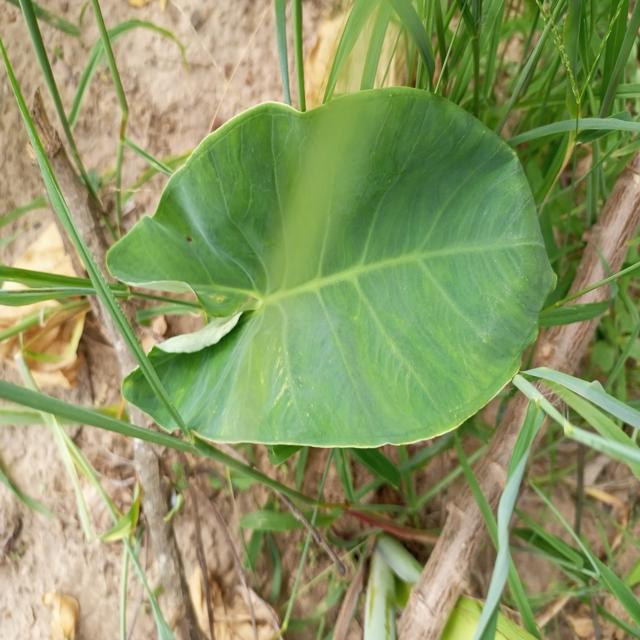
Label: Healthy